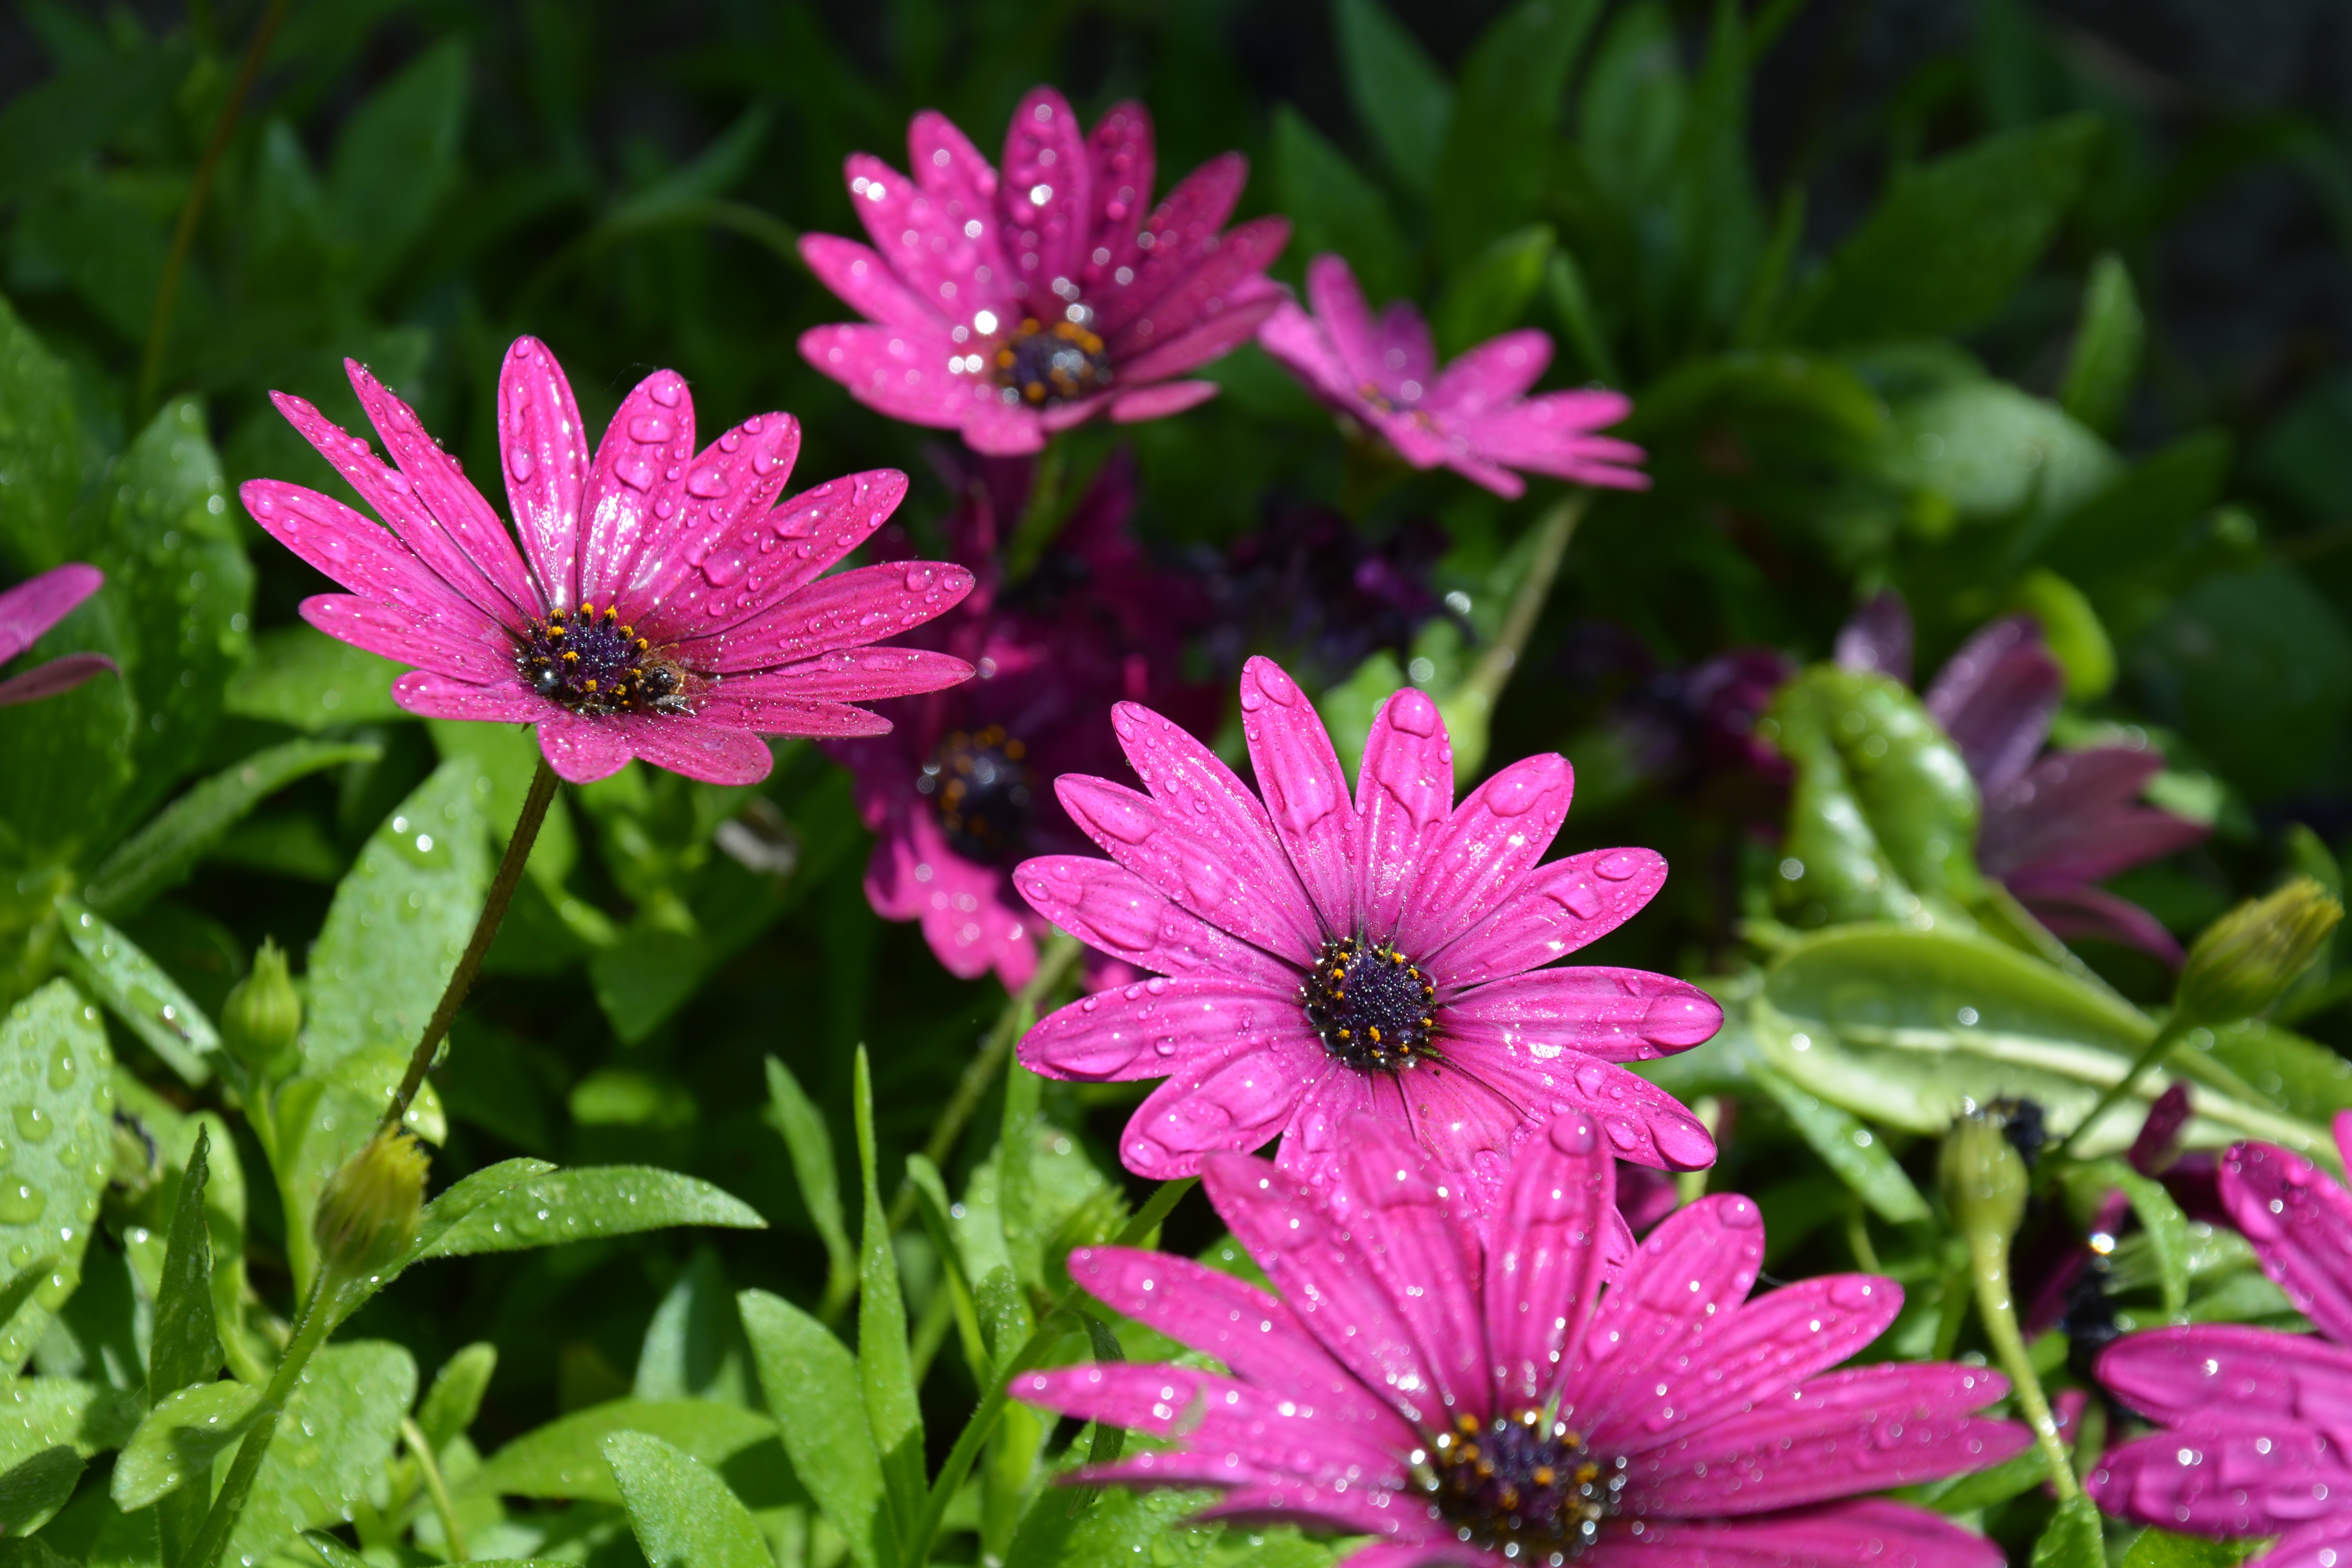
plant, flower, petal, botany, flora, wildflower, flowers, purple flowers, aster, macro photography, flowering plant, daisy family, flowers dew, annual plant, land plant, marguerite daisy, ice plant family